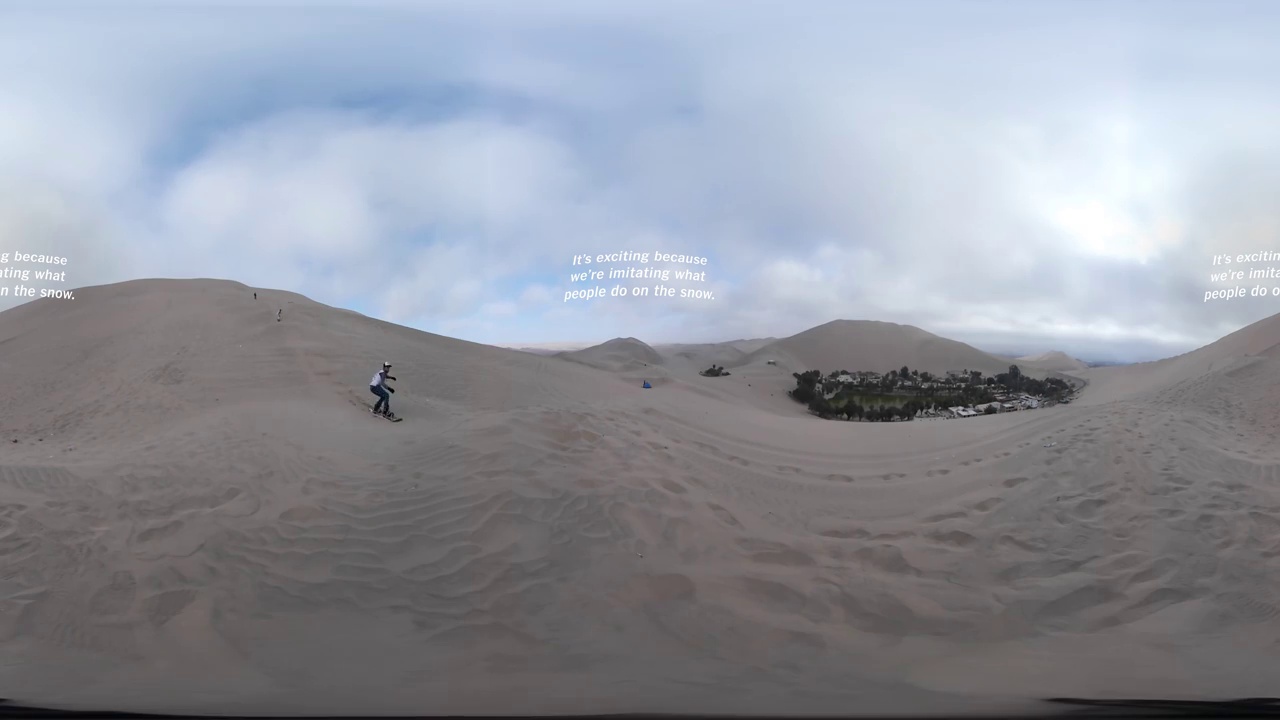
Referred object: the person sandboarding down the dune

Referred object: the snowboarder wearing a white hoodie